JMA Wireless Dome

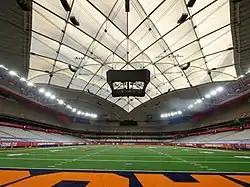
JMA Wireless Dome interior in 2020

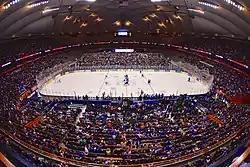
Syracuse Crunch and Utica Comets compete in the Frozen Dome Classic on November 22, 2014

For the 2018–19 season, Syracuse modified the stadium's basketball configuration to allow a maximum crowd of 35,642, and on February 23, 2019, the Orange drew that exact number for the visit of then top-ranked Duke, setting a new single-game record for on-campus college basketball attendance. This number ultimately surpassed the entire regular-season home attendance of 180 different NCAA Division I men's teams in that same season—more than half of the 353 teams that played in Division I.